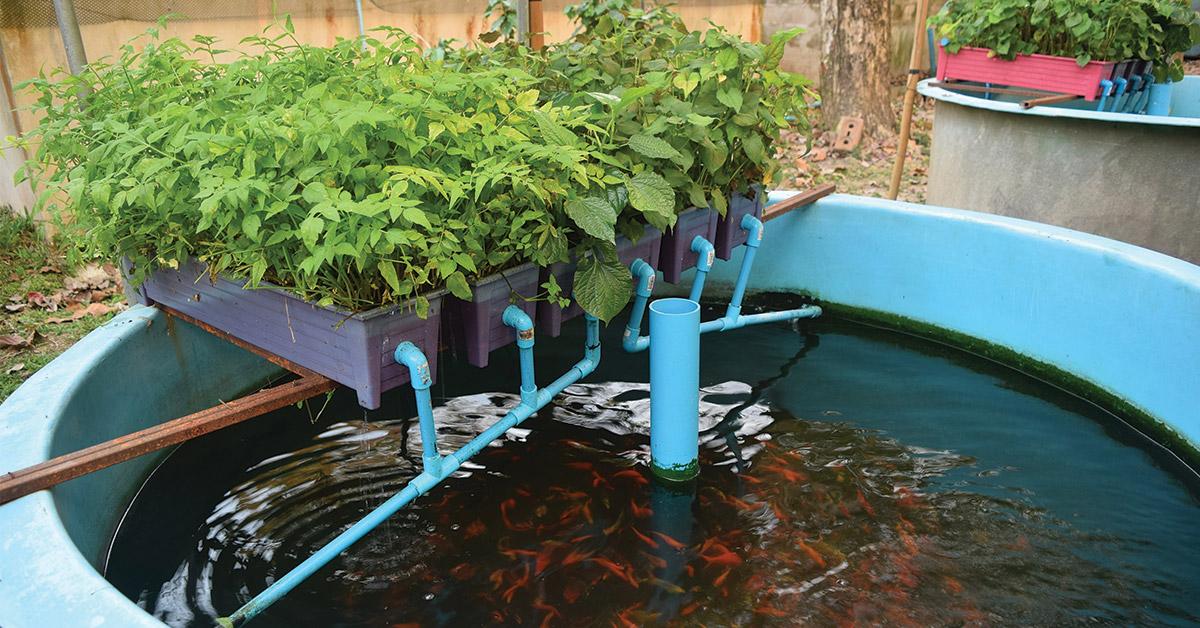
Bwawa dogo la samaki lililojengewa na ukuta wa rangi ya bluu uku juu ukipambwa na nakshi nakshi za urembo wa kijani na maji ya kijani yanayoonyesha mzingira ya asili, huku samaki wakiogelea kwa utulivu ndani yake. Ufugaji huo unaonesha uzalishaji na uongezaji wa kipato cha chakula kupitia ufugaji wa samaki.